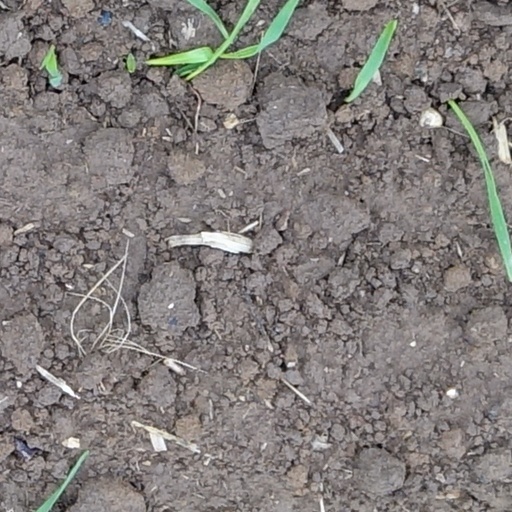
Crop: wheat